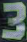
Number: 3